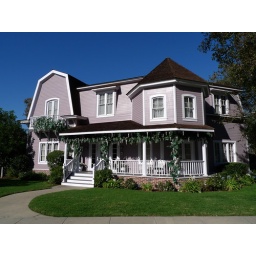
Remember this house in the spooky TV series